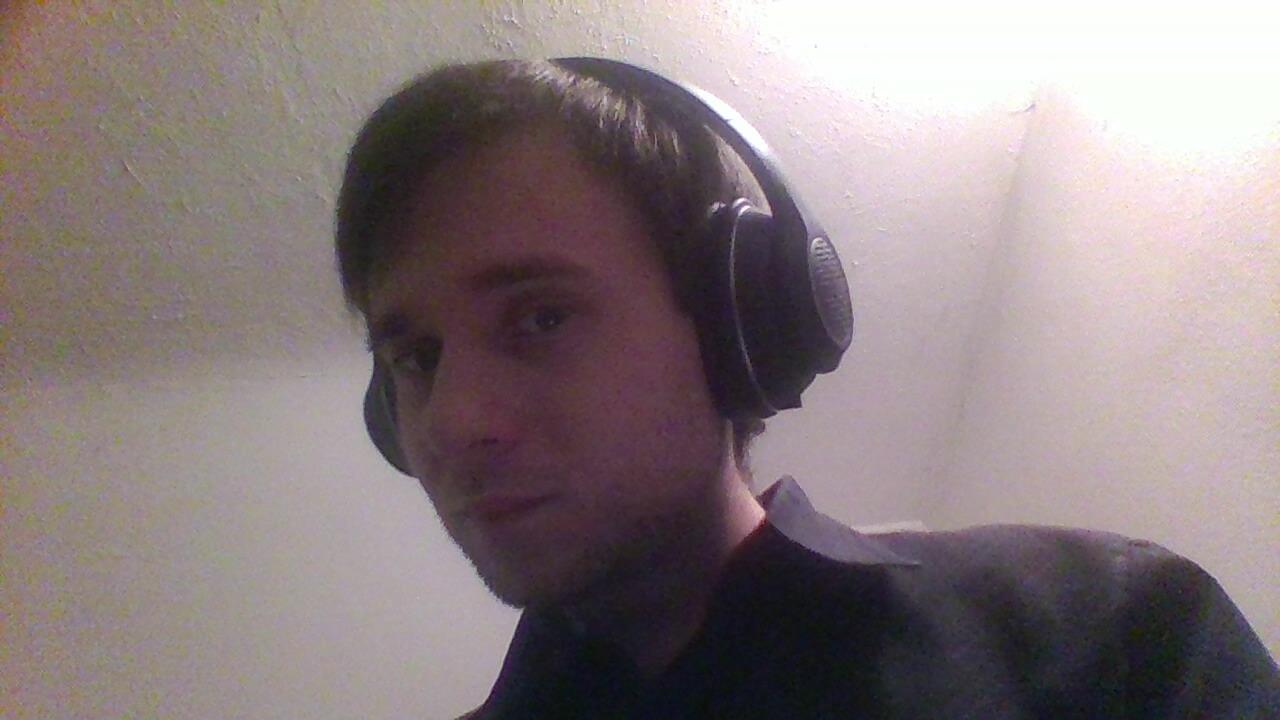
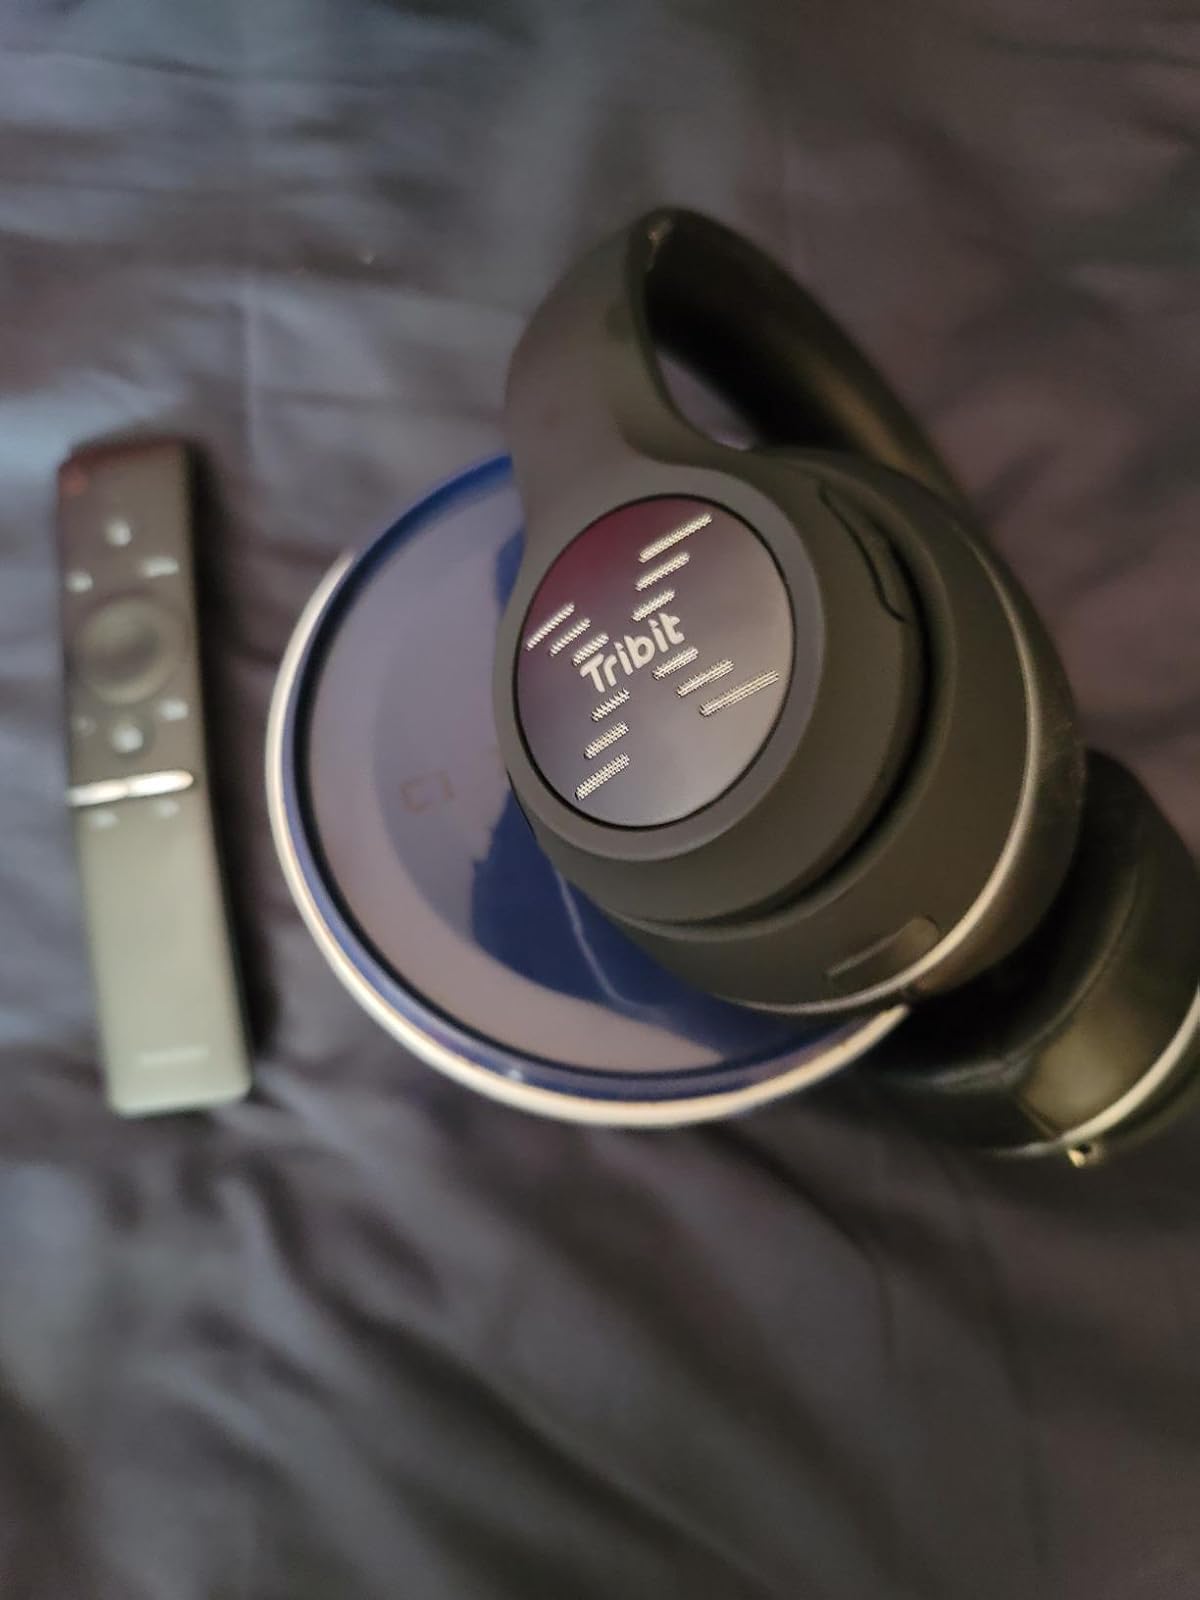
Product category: headphones
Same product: yes